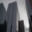
Label: skyscraper